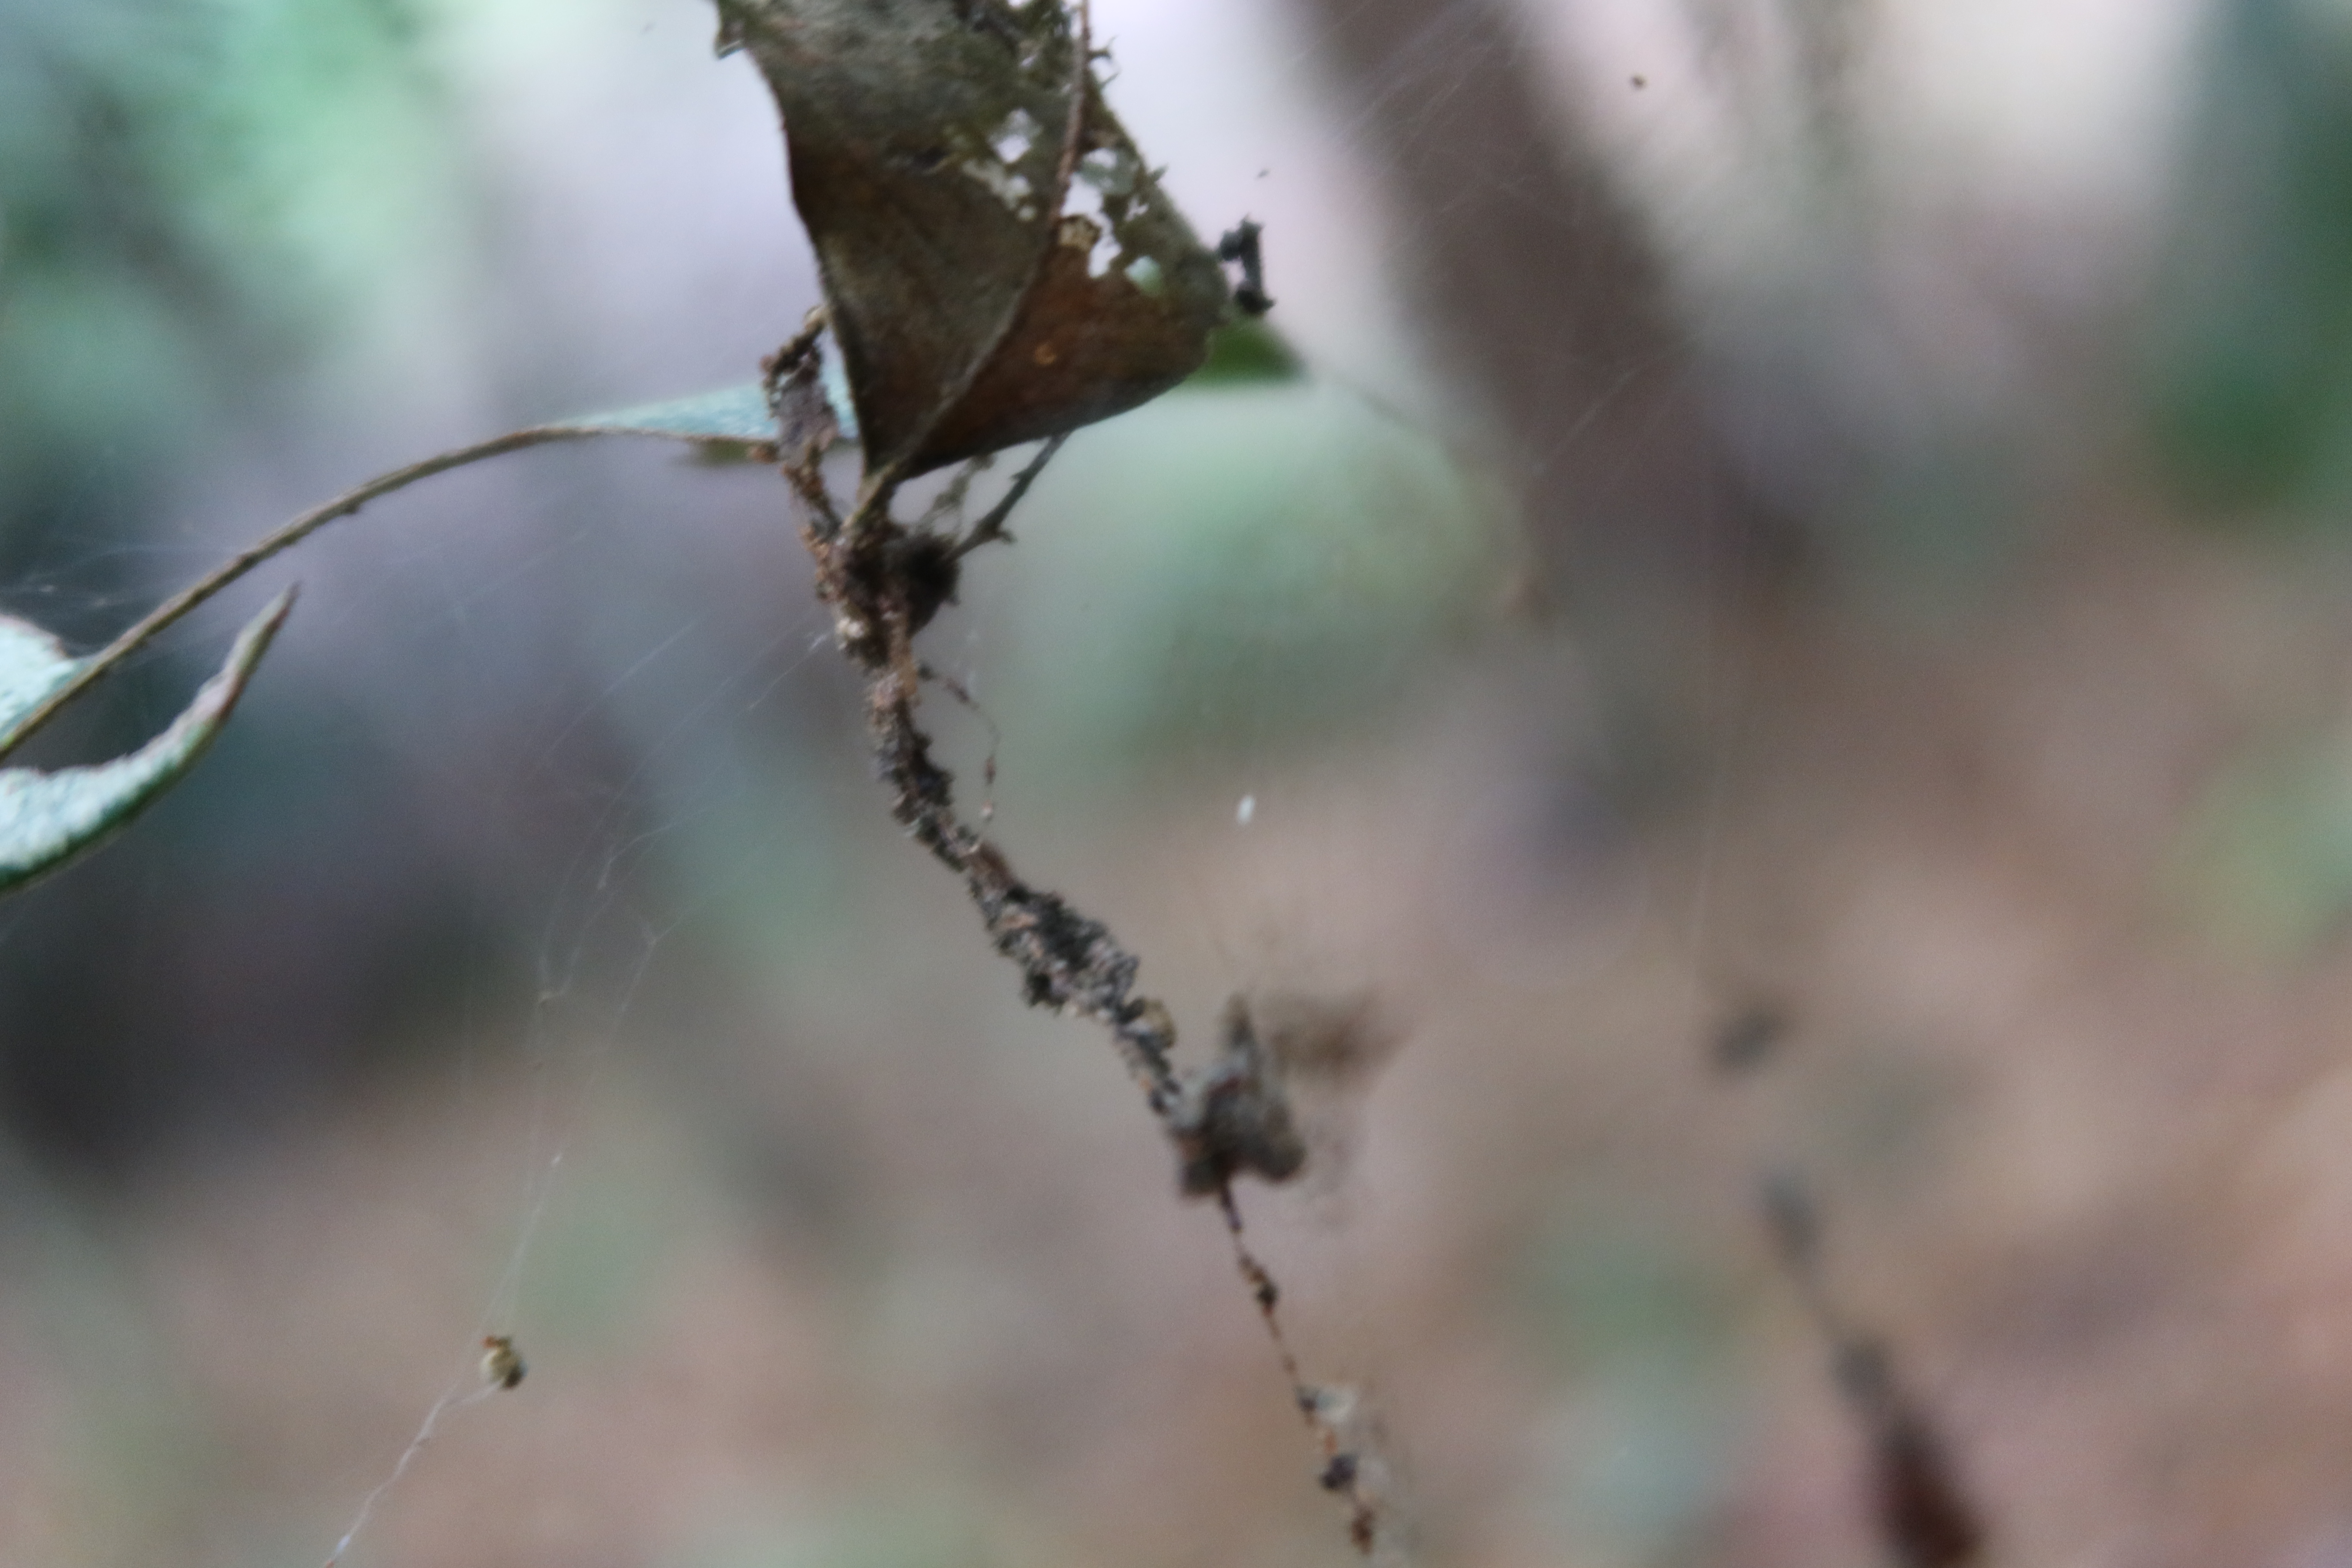
Label: Spiders